Methodist-Episcopal Church of Norwich

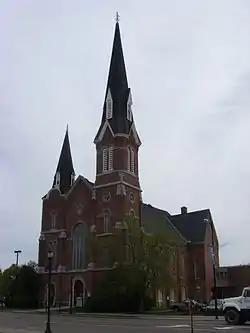
Methodist-Episcopal Church of Norwich, May 2009

Methodist-Episcopal Church of Norwich is a historic Methodist Episcopal church located at 74 N. Broad Street in Norwich, Chenango County, New York. It was designed by architect Isaac G. Perry and built 1873–1875. It is a large, two story brick structure, generally rectangular in shape (110 feet long by 64 feet wide) with a cross gabled transept (76 feet wide by 12 feet deep). The front facade features two engaged towers with a large, central round arched entrance. The north tower is surmounted by a 115-foot octagonal spire. The south tower includes a belfry and 190 foot spire.